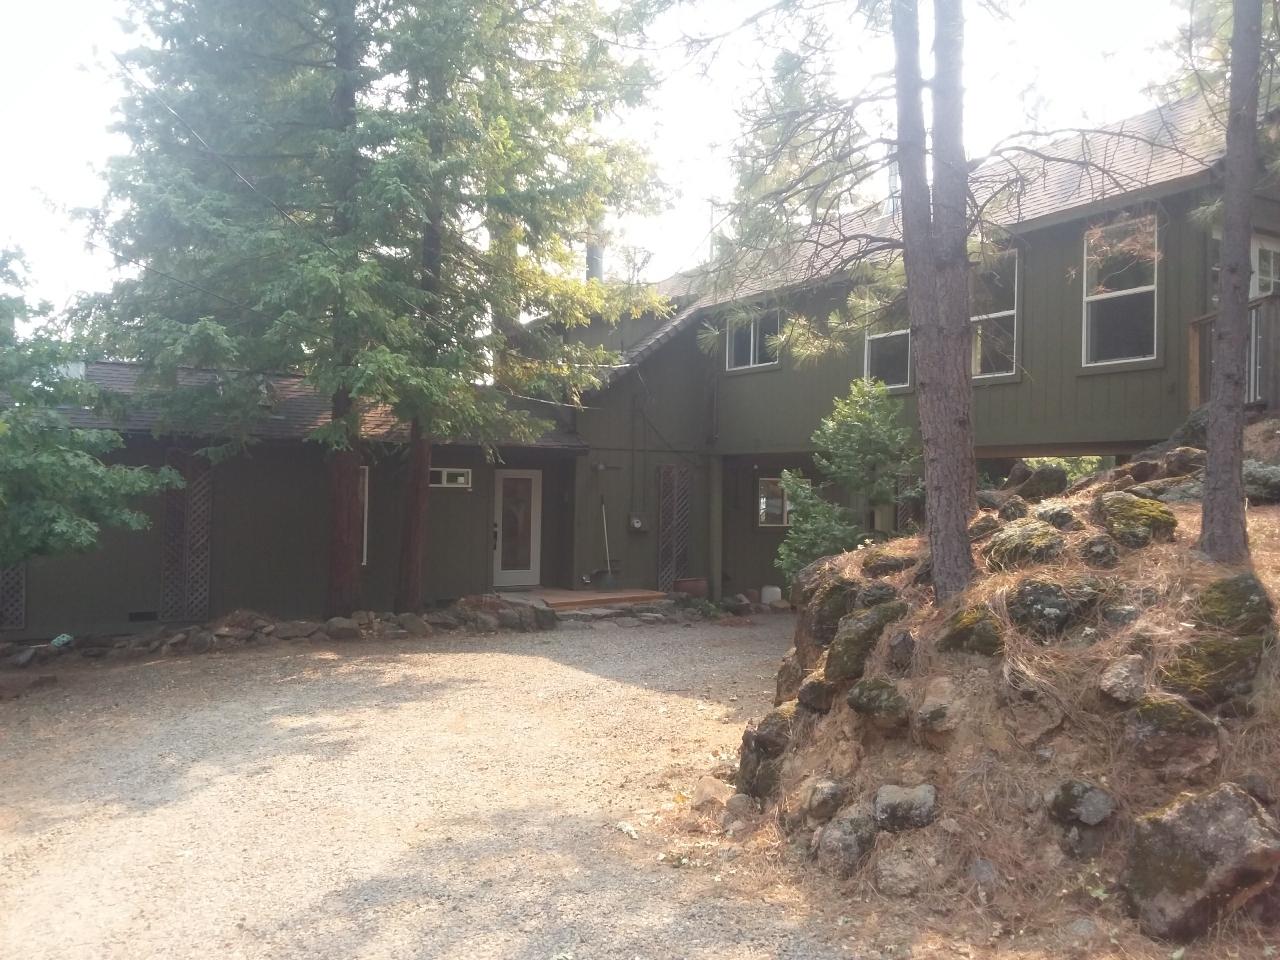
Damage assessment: no_damage